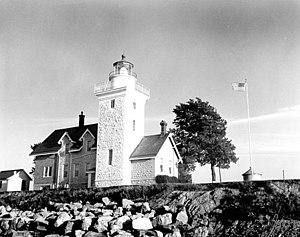
Le phare de Thirty Mile Point, est un phare actif situé sur la rive sud lac Ontario, dans le Comté de Niagara.